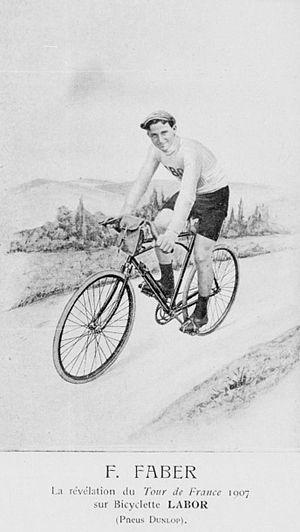
François Faber - Labor. Illustration issue de
François Faber, né le 26 janvier 1887 à Aulnay-sur-Iton dans l'Eure et mort tué à l'ennemi le 9 mai 1915 à Carency ou à Mont-Saint-Éloi selon les sources, dans le Pas-de-Calais, est un coureur cycliste de nationalité luxembourgeoise. Il compte à son palmarès un Tour de France, un Tour de Lombardie, un Paris-Roubaix, deux Paris-Tours, un Bordeaux-Paris et un Paris-Bruxelles. Sa réussite sportive est indissociable de la figure d'Alphonse Baugé qui fut son directeur sportif au sein de plusieurs équipes. Durant la seconde partie de sa carrière, une certaine rivalité sportive a opposé Faber à Octave Lapize.
L'équipe cycliste Labor est une équipe française de cyclisme sur route des années 1900 à 1940. Son sponsor principal, Labor, était une entreprise de fabrication de cycles et de motocycles.